Castrop-Rauxel Hauptbahnhof

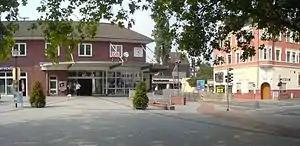
Station building and forecourt

Castrop-Rauxel Hauptbahnhof is a railway station in the German city of Castrop-Rauxel. It is situated on the S2 line of the Rhine-Ruhr S-Bahn, stopping every half hour. Additional, the RE 3 (Rhein-Emscher-Express) and the RB32 (Rhein-Emscher-Bahn) both stop hourly.